Syberg

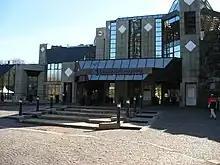
Casino Hohensyburg

Near to the basis station of the former funicular an open-air stage has been run since 1952 with theater performances in the warm seasons.